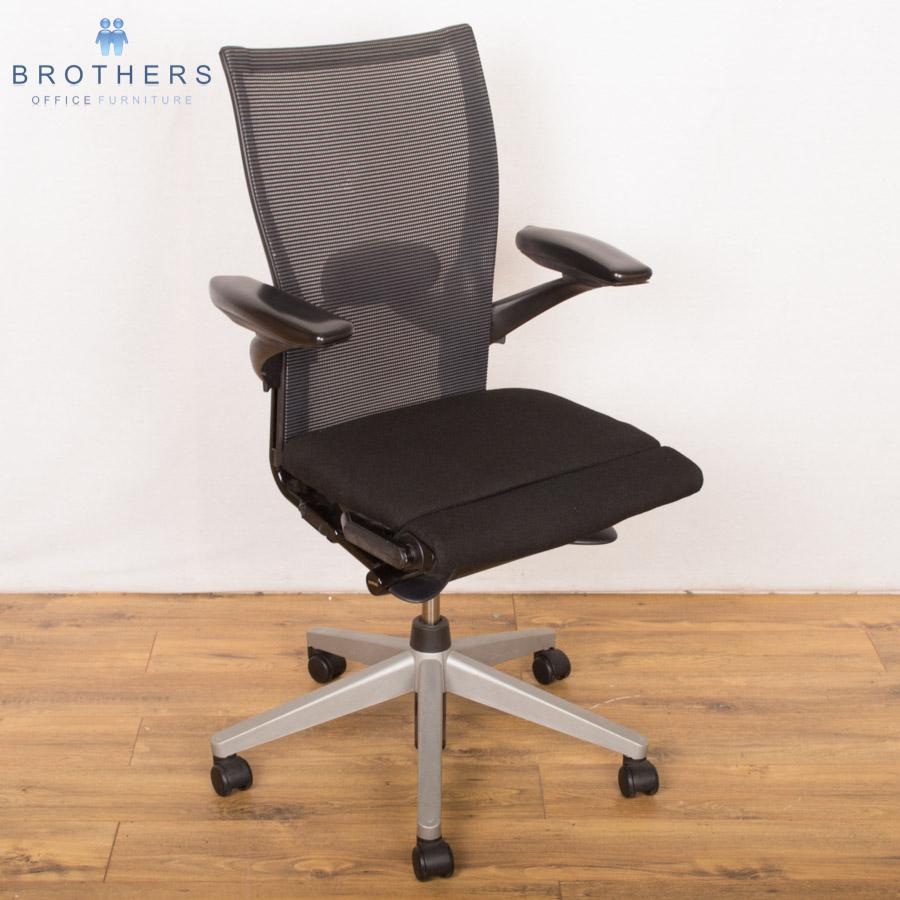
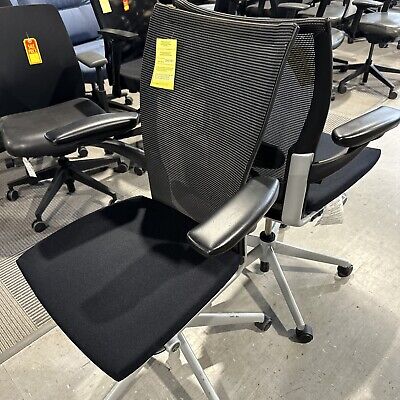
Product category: items_chair
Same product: no